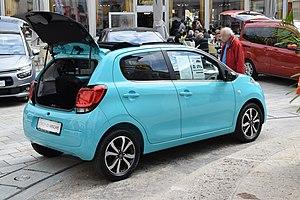
La Citroën C1 II est une automobile produite par le constructeur automobile français Citroën depuis 2014. Il s'agit de la deuxième génération de C1 après la Citroën C1 I produite de 2005 à 2014.